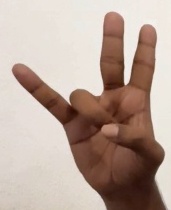
ASL sign: 7